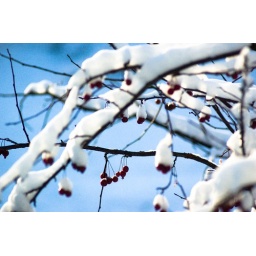
Later in the day, blue light painted the backfground of our Prairiefire Crabapple from our kitchen window after a snow storm.